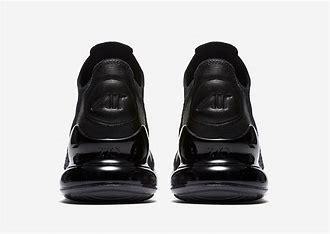
Brand: Nike
Model: Air Max 270 Flyknit